Friedemann Bach (film)

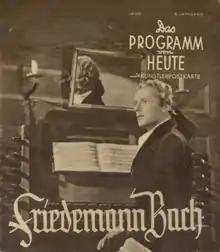

Friedemann Bach is a 1941 German historical drama film directed by Traugott Müller and starring Gustaf Gründgens, Leny Marenbach and Johannes Riemann. The film depicts the life of Johann Sebastian Bach's son Wilhelm Friedemann Bach. It is based on Albert Emil Brachvogel's fiction novel "Friedemann Bach". Wilhelm Friedemann Bach is shown as a gifted son trying to escape his father's shadow.